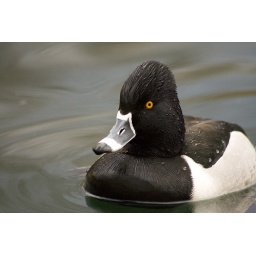
I love the way the water looked under the stormy sky in Albuquerque yesterday.